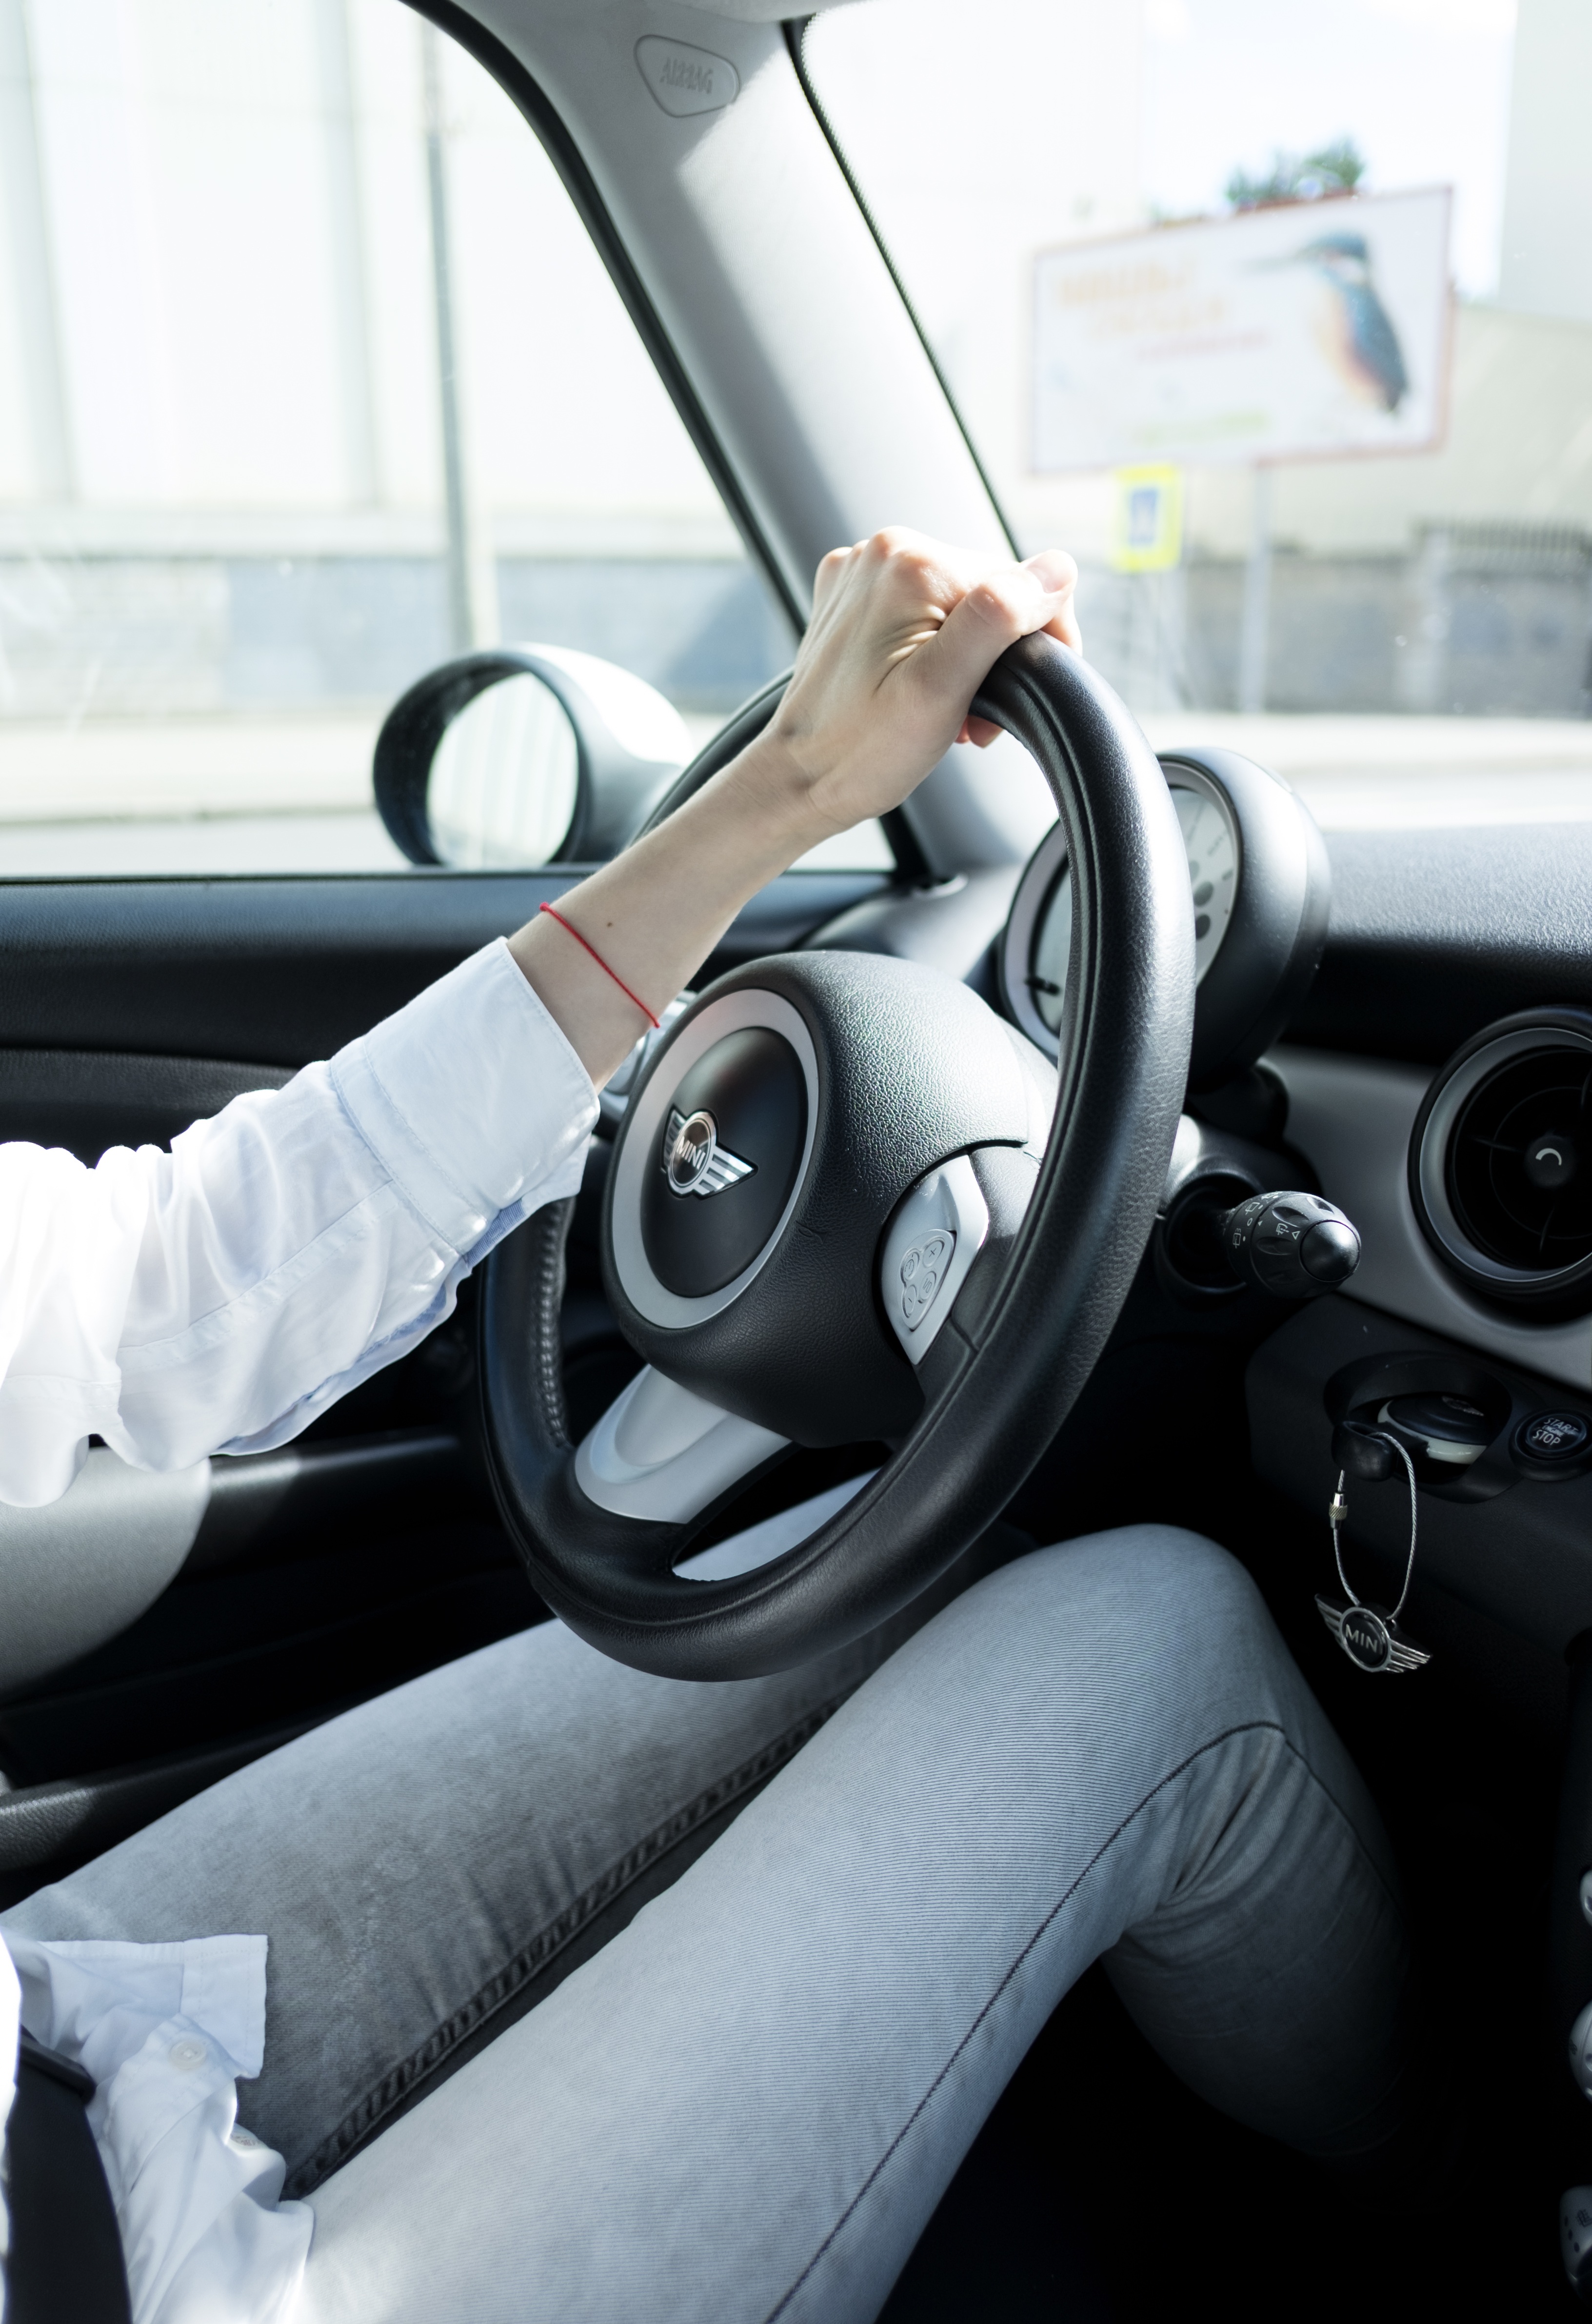
girl, road, car, wheel, driving, vehicle, journey, steering wheel, trip, mini cooper, cooper, hands, beauty, mini, style, city car, sport utility vehicle, land vehicle, automobile make, automotive exterior, automotive design, luxury vehicle, family car, steering part